Kidney stone disease

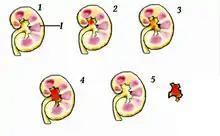
Small crystals formed in the kidney. The most common crystals are made of calcium oxalate and they are generally 4–5 mm. Staghorn kidney stones are considerably larger. 1. Calcium and oxalate come together to make the crystal nucleus. Supersaturation promotes their combination (as does inhibition.) 2. Continued deposition at the renal papillae leads to the growth of the kidney stones. 3. Kidney stones grow and collect debris. In the case where the kidney stones block all routes to the renal papillae, this can cause extreme discomfort and pain. 4. The complete staghorn stone forms and retention occurs. Smaller solids that break off can become trapped in the urinary glands causing discomfort. 5. Displaced stones travel through the ureter. If they cannot be broken down, they must be physically removed by a surgeon.

The hallmark of a stone that obstructs the ureter or renal pelvis is excruciating, intermittent pain that radiates from the flank to the groin or to the inner thigh. This is due to the transfer of referred pain signals from the lower thoracic splanchnic nerves to the lumbar splanchnic nerves as the stone passes down from the kidney or proximal ureter to the distal ureter. This pain, known as renal colic, is often described as one of the strongest pain sensations known. Renal colic caused by kidney stones is commonly accompanied by urinary urgency, restlessness, frequent urination, blood in the urine, sweating, nausea, and vomiting. It typically comes in waves lasting 20 to 60 minutes caused by peristaltic contractions of the ureter as it attempts to expel the stone.